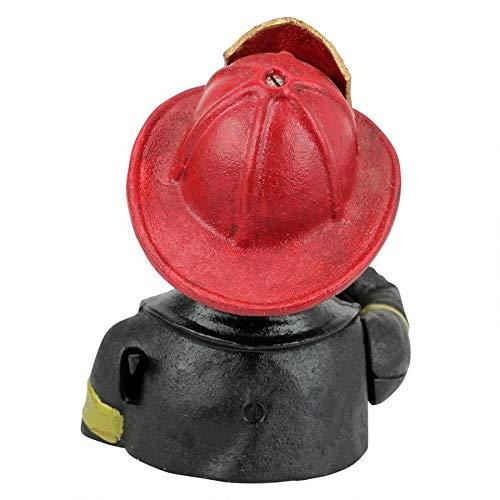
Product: Design Toscano Fireman's Fund Die-Cast Iron Mechanical Coin Bank, Full Color
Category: Toys & Games | Novelty & Gag Toys | Money Banks
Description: Exclusive to the Design Toscano brand and perfect for your home or garden.
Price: $43.90
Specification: ProductDimensions:7x6.5x8inches|ItemWeight:3.18pounds|ShippingWeight:6.7pounds(Viewshippingratesandpolicies)|Manufacturer:DesignToscano|ASIN:B01DYSGLAW|Itemmodelnumber:SP2529